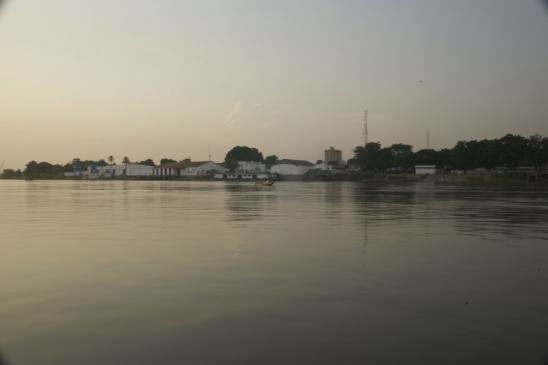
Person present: No